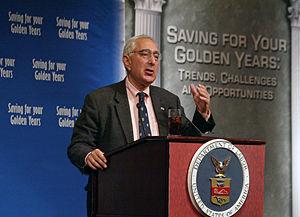
Ben Stein est un acteur, producteur et scénariste américain, né le 25 novembre 1944 à Washington DC.